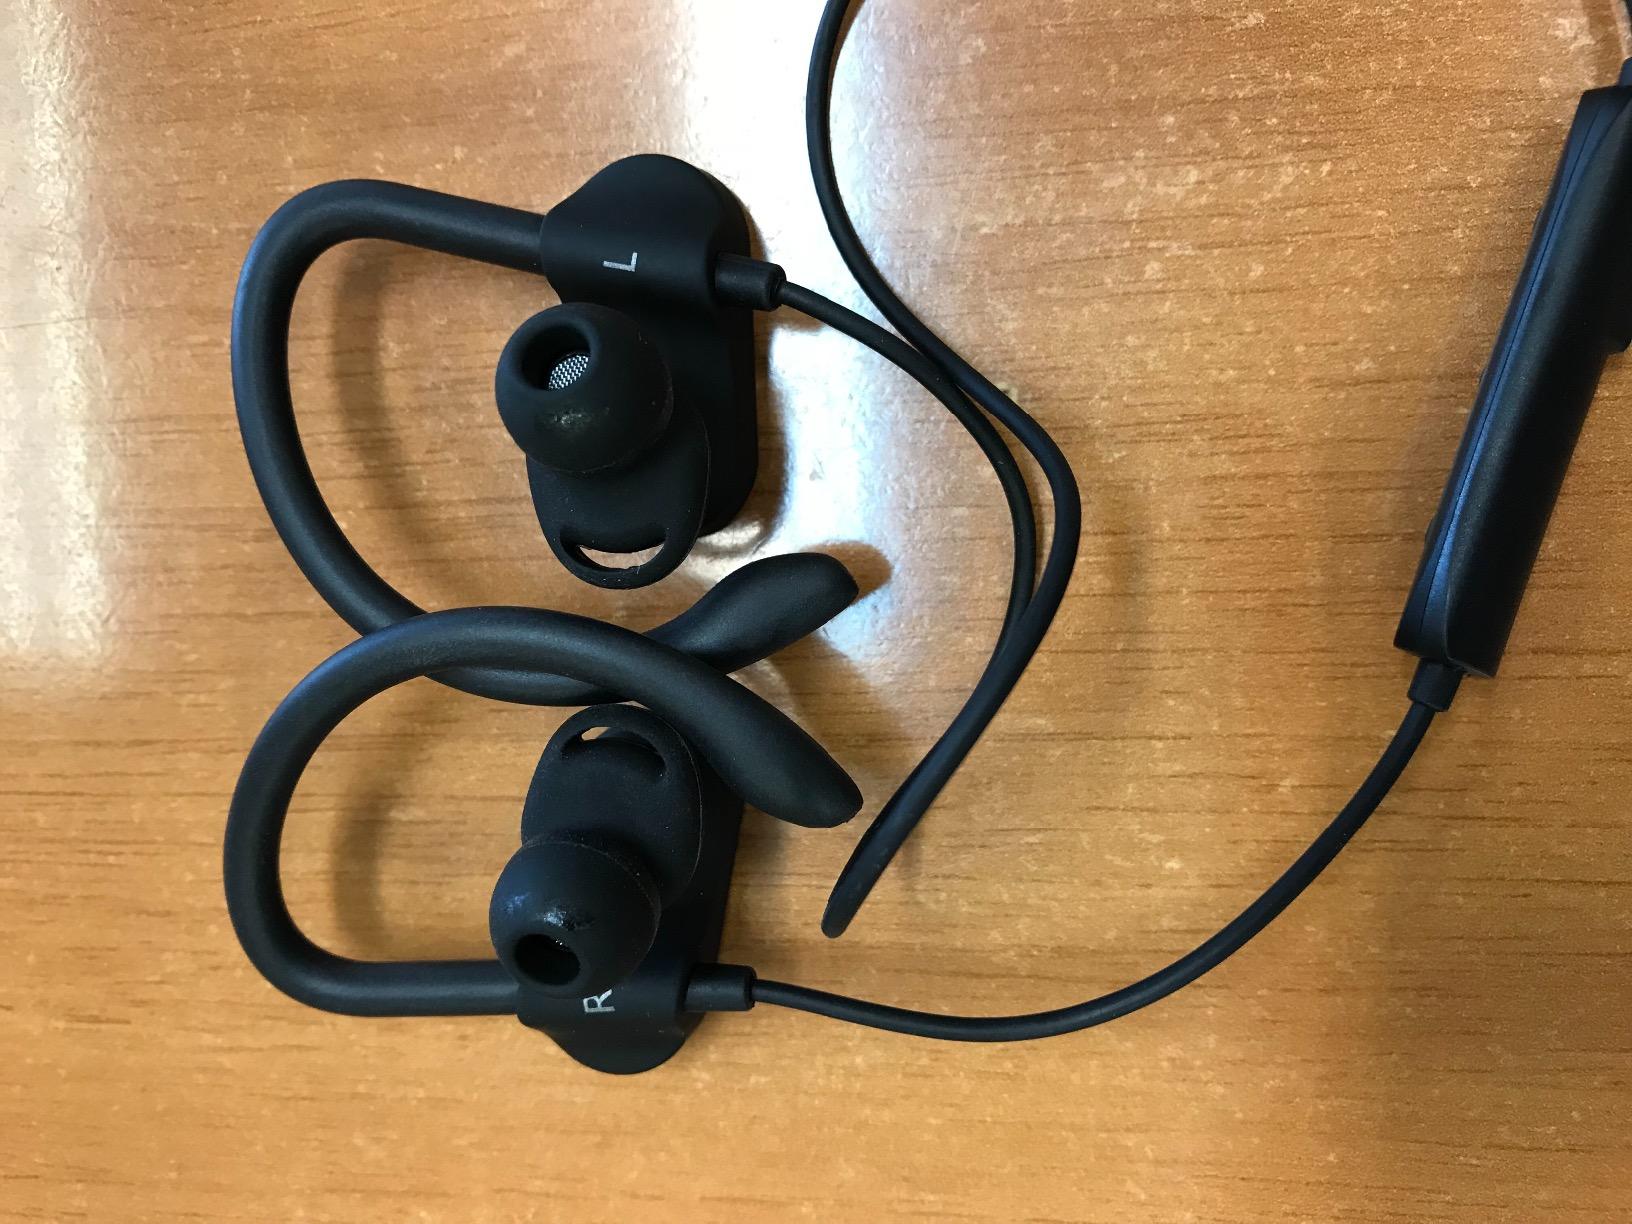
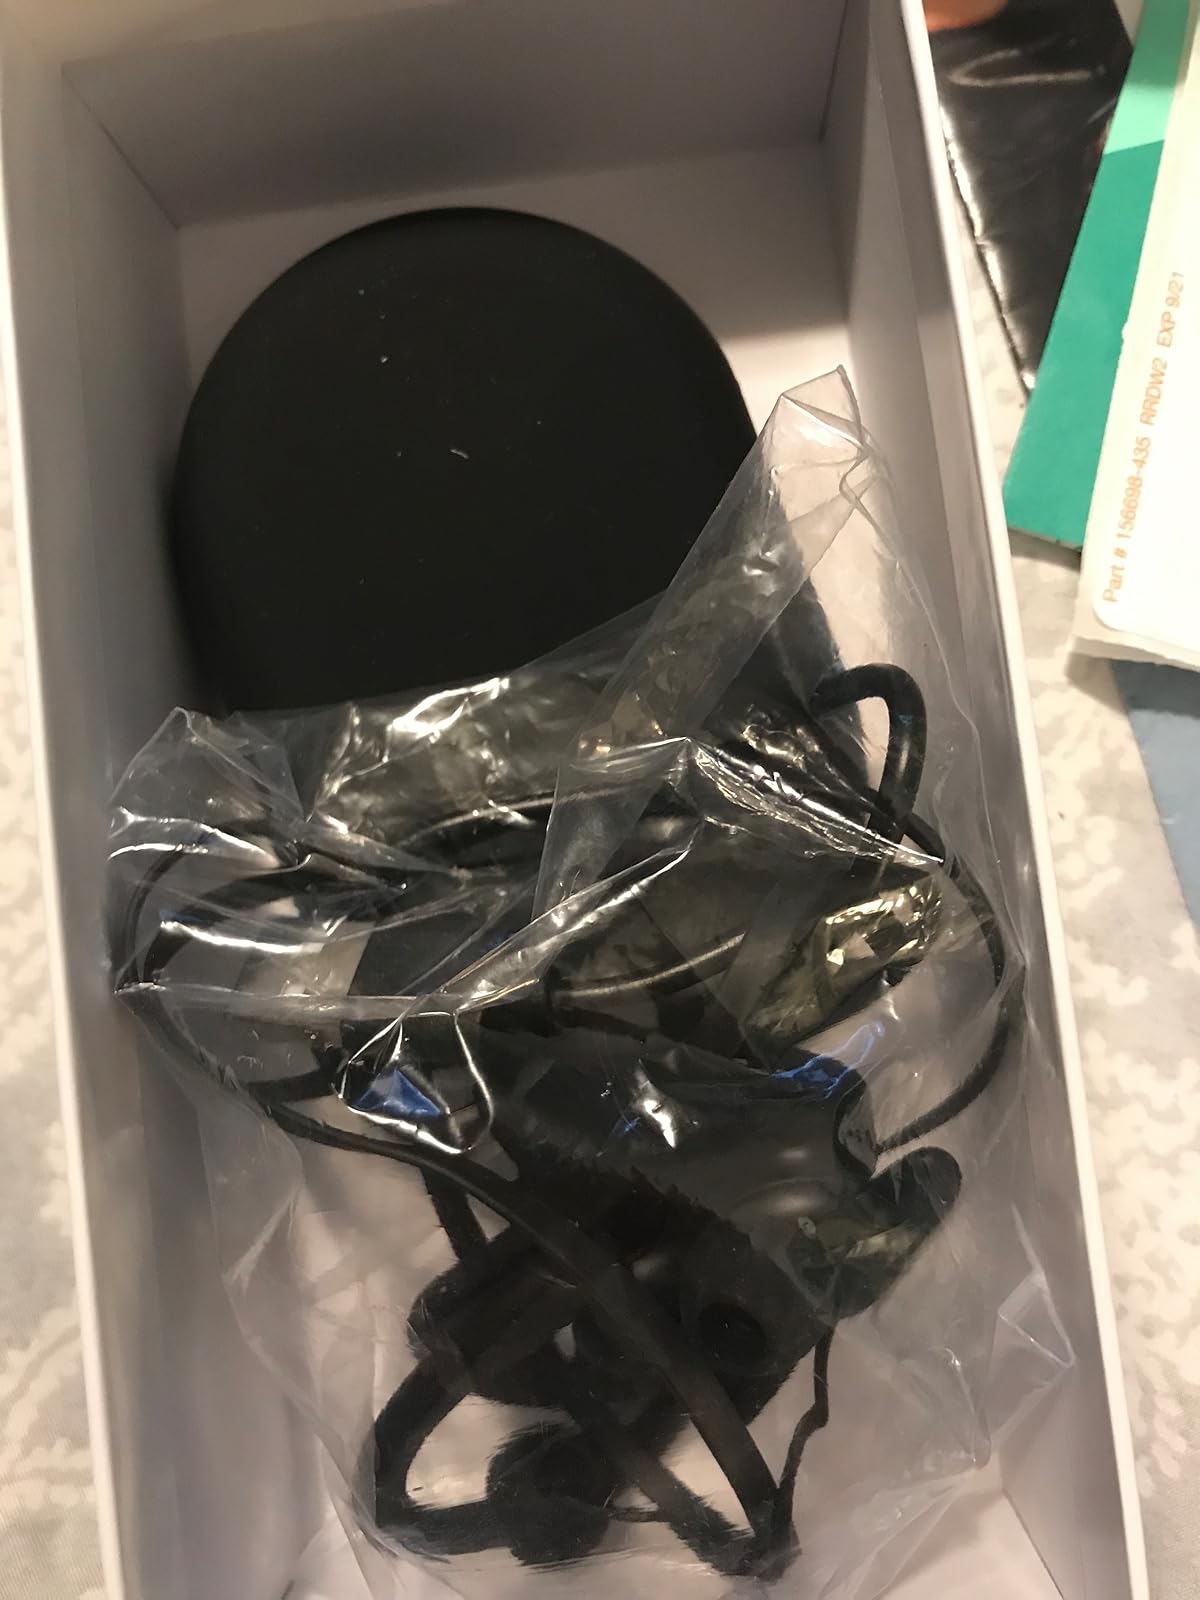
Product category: headphones
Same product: no